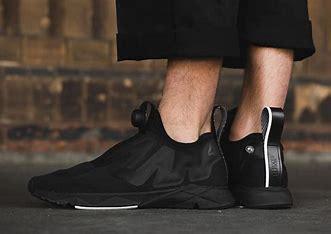
Brand: Reebok
Model: Pump Supreme